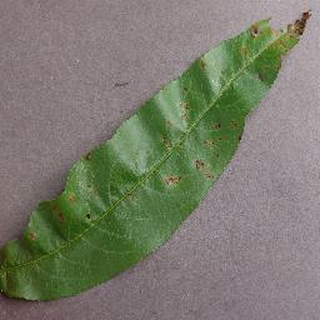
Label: peach_bacterial_spot